Vasil Kutinchev

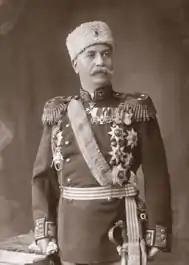

Vasil Ivanov Kutinchev (born 25 February 1859 in Rusçuk; died 30 March 1941) was a Bulgarian officer. He began his military career in 1879 after graduating from the Military School in Sofia . On 13 September 1885 he was made commander of the 1st battalion of the 5th "Dunav" infantry regiment.